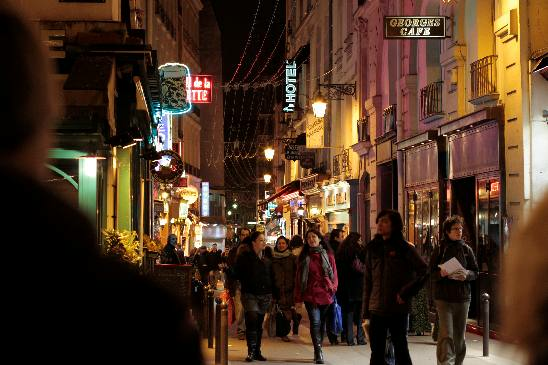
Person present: Yes